Tony Steward (American football)

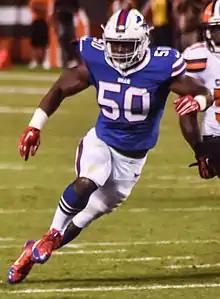
Steward with the Buffalo Bills in 2015

Tony Steward (born September 19, 1992) is an American former professional football linebacker of the National Football League (NFL). He was selected by the Buffalo Bills in the sixth round of the 2015 NFL draft. He played college football at Clemson. Steward was considered one of the best linebacker prospects in his class, and earned the 2010 high school version of the Dick Butkus Award.